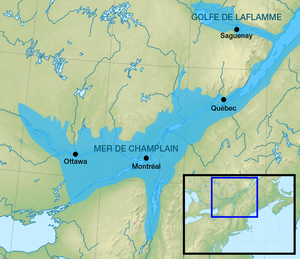
Mer de Champlain
La Mer de Champlain est une ancienne mer aujourd'hui disparue qui couvrait, peu après la dernière glaciation, les basses-terres du Saint-Laurent. Cette mer est notamment l'ancêtre du fleuve Saint-Laurent et du Lac Champlain.
Pontiac est un territoire de la région administrative de l'Outaouais, Québec, Canada.